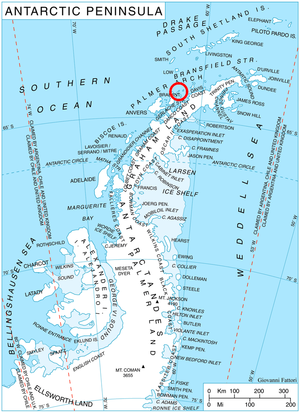
L’île Liège est une île située au large de la côte occidentale de la péninsule Antarctique.